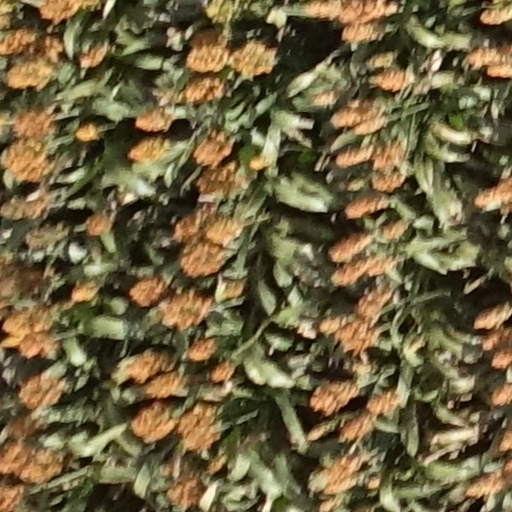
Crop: sorghum